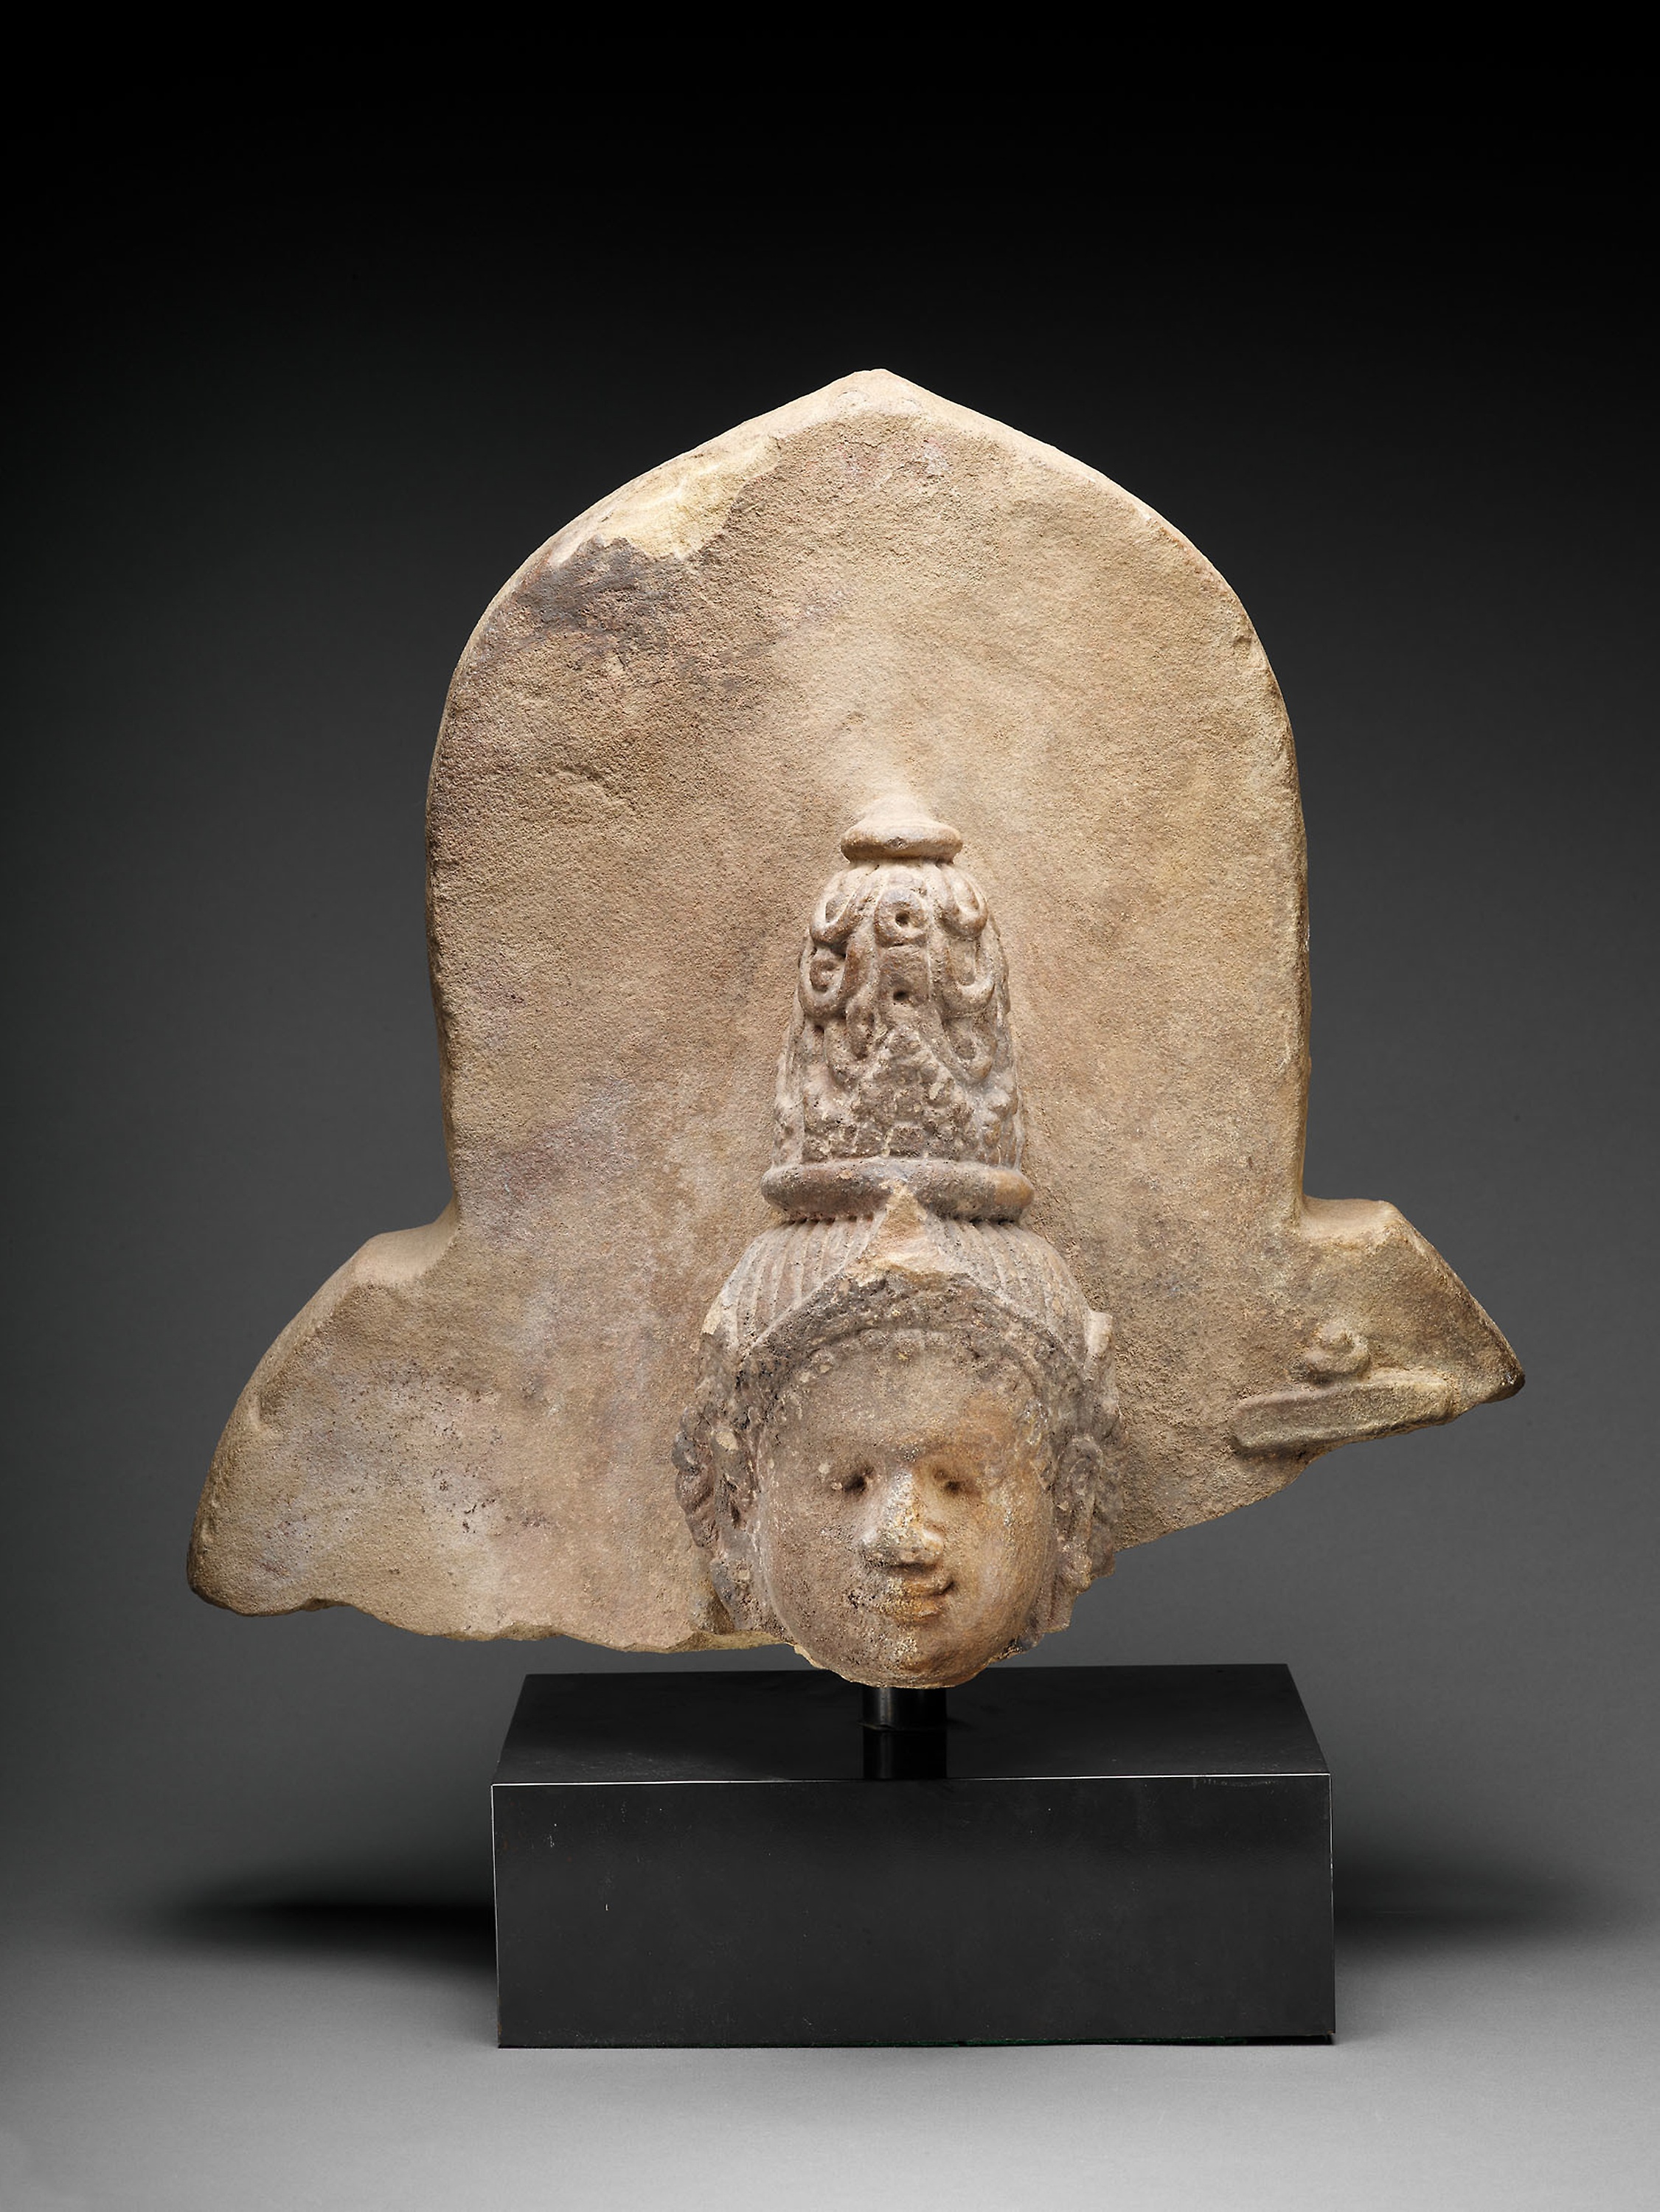
sculpture, stone carving, artifact, classical sculpture, ancient history, bronze